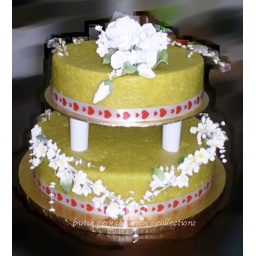
2-tier Pulut with white roses as requested by customer for her wedding day.